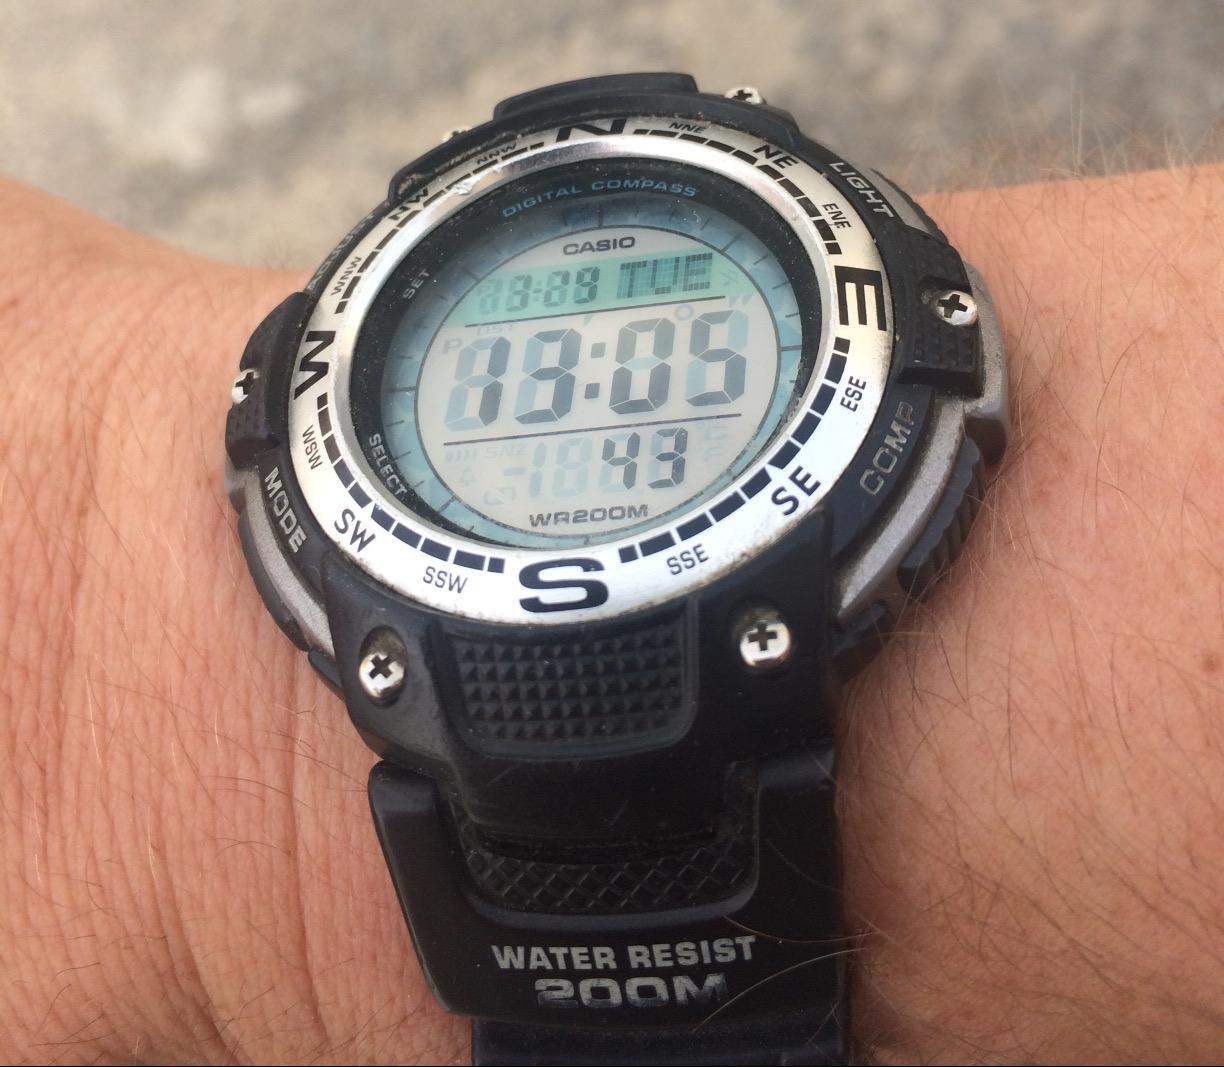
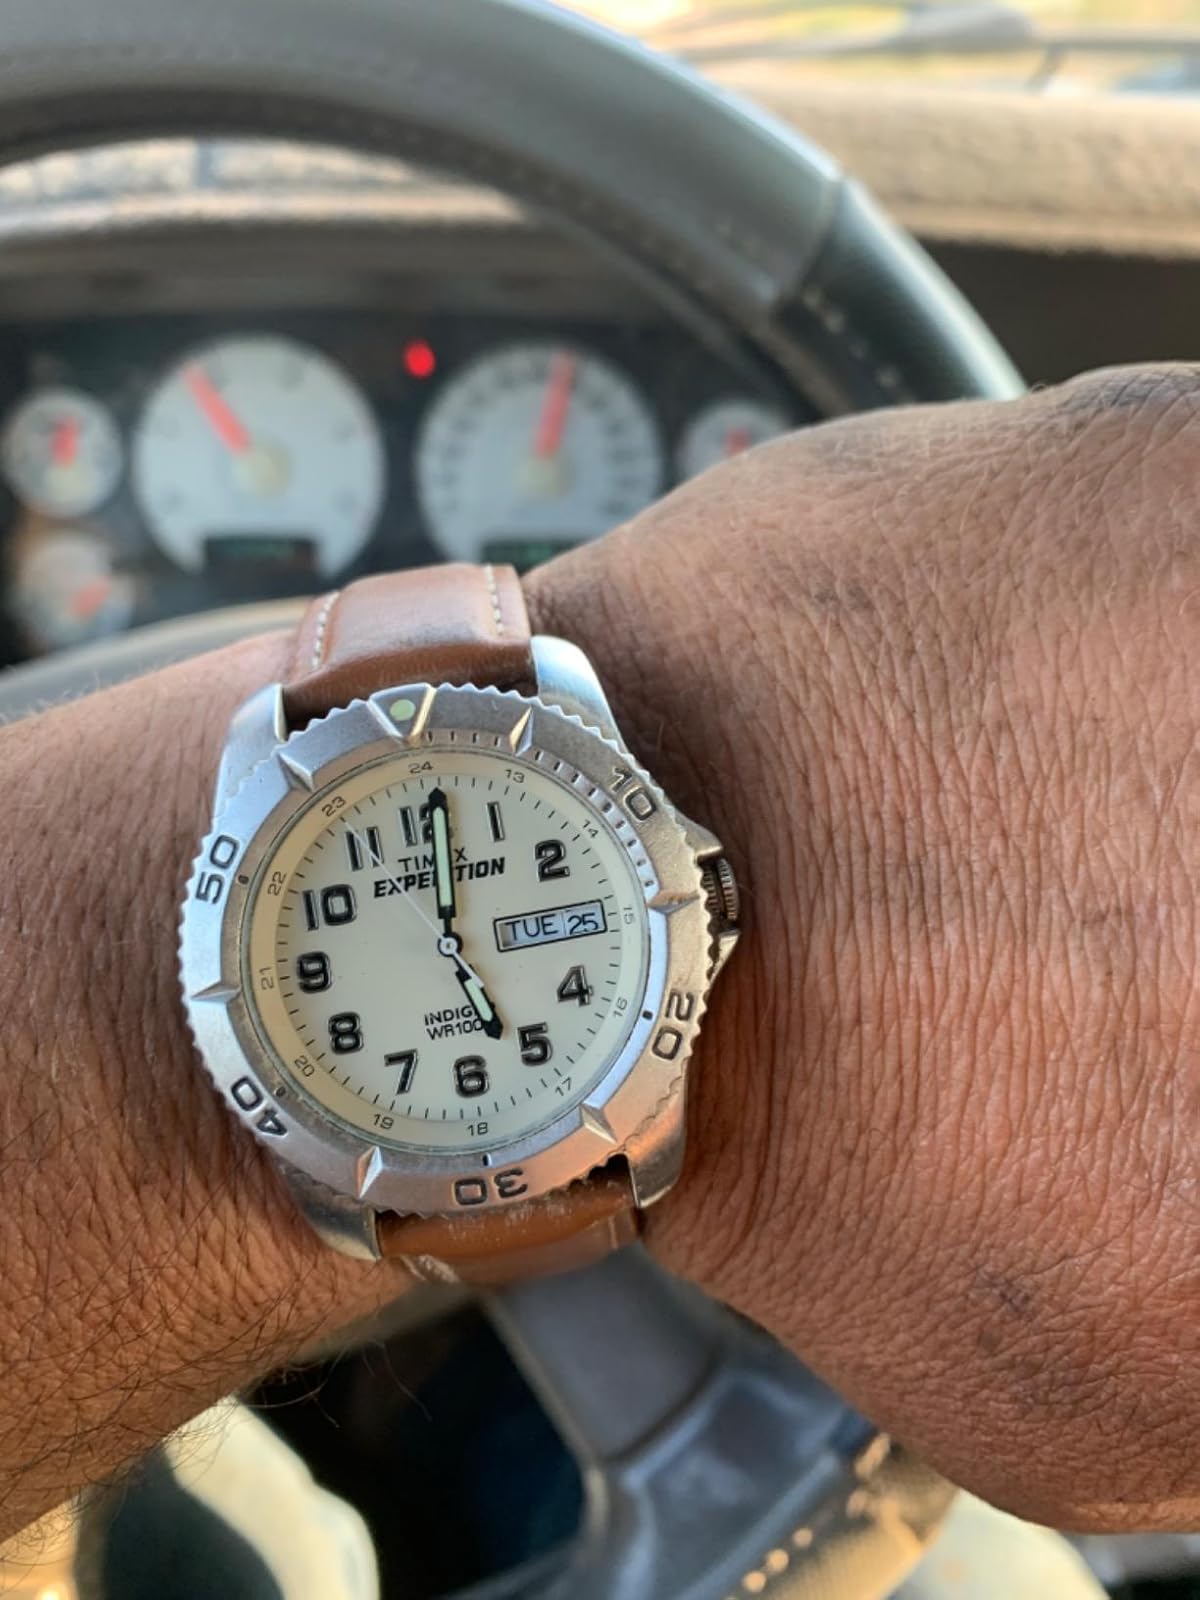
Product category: accessories_watch
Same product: no